Shawn Spears

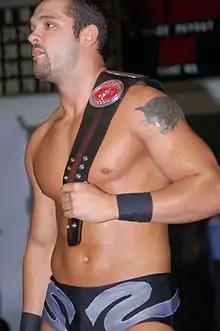
Spears with the OVW Southern Tag Team Championship in December 2007

After signing his WWE contract, Arneill was assigned to the company's developmental territory, Ohio Valley Wrestling (OVW). He made his OVW television debut as "The Canadian Sensation" Shawn Spears, where he defeated then-SmackDown! superstar Simon Dean. After his victory, Dean attacked Spears until Spears was saved by Al Snow, who fended off Dean with a chair. After his debut, Spears quickly made an impact in OVW with a short undefeated streak that was soon ended by Aaron "The Idol" Stevens when Stevens made Spears submit. After this, Spears formed a tag team with Cody Runnels and they feuded with The Throwbacks for the Southern Tag Team Championship. On November 5, 2006, Spears appeared at Cyber Sunday as a backstage producer named Stan; in a comedic segment between Triple H and Shawn Michaels, who superkicked him while discussing "controversy" with Triple H, before proceeding to superkick several more staff members, much to Triple H's amusement. On December 15, 2006, Spears and Runnels won the title from The Throwbacks.